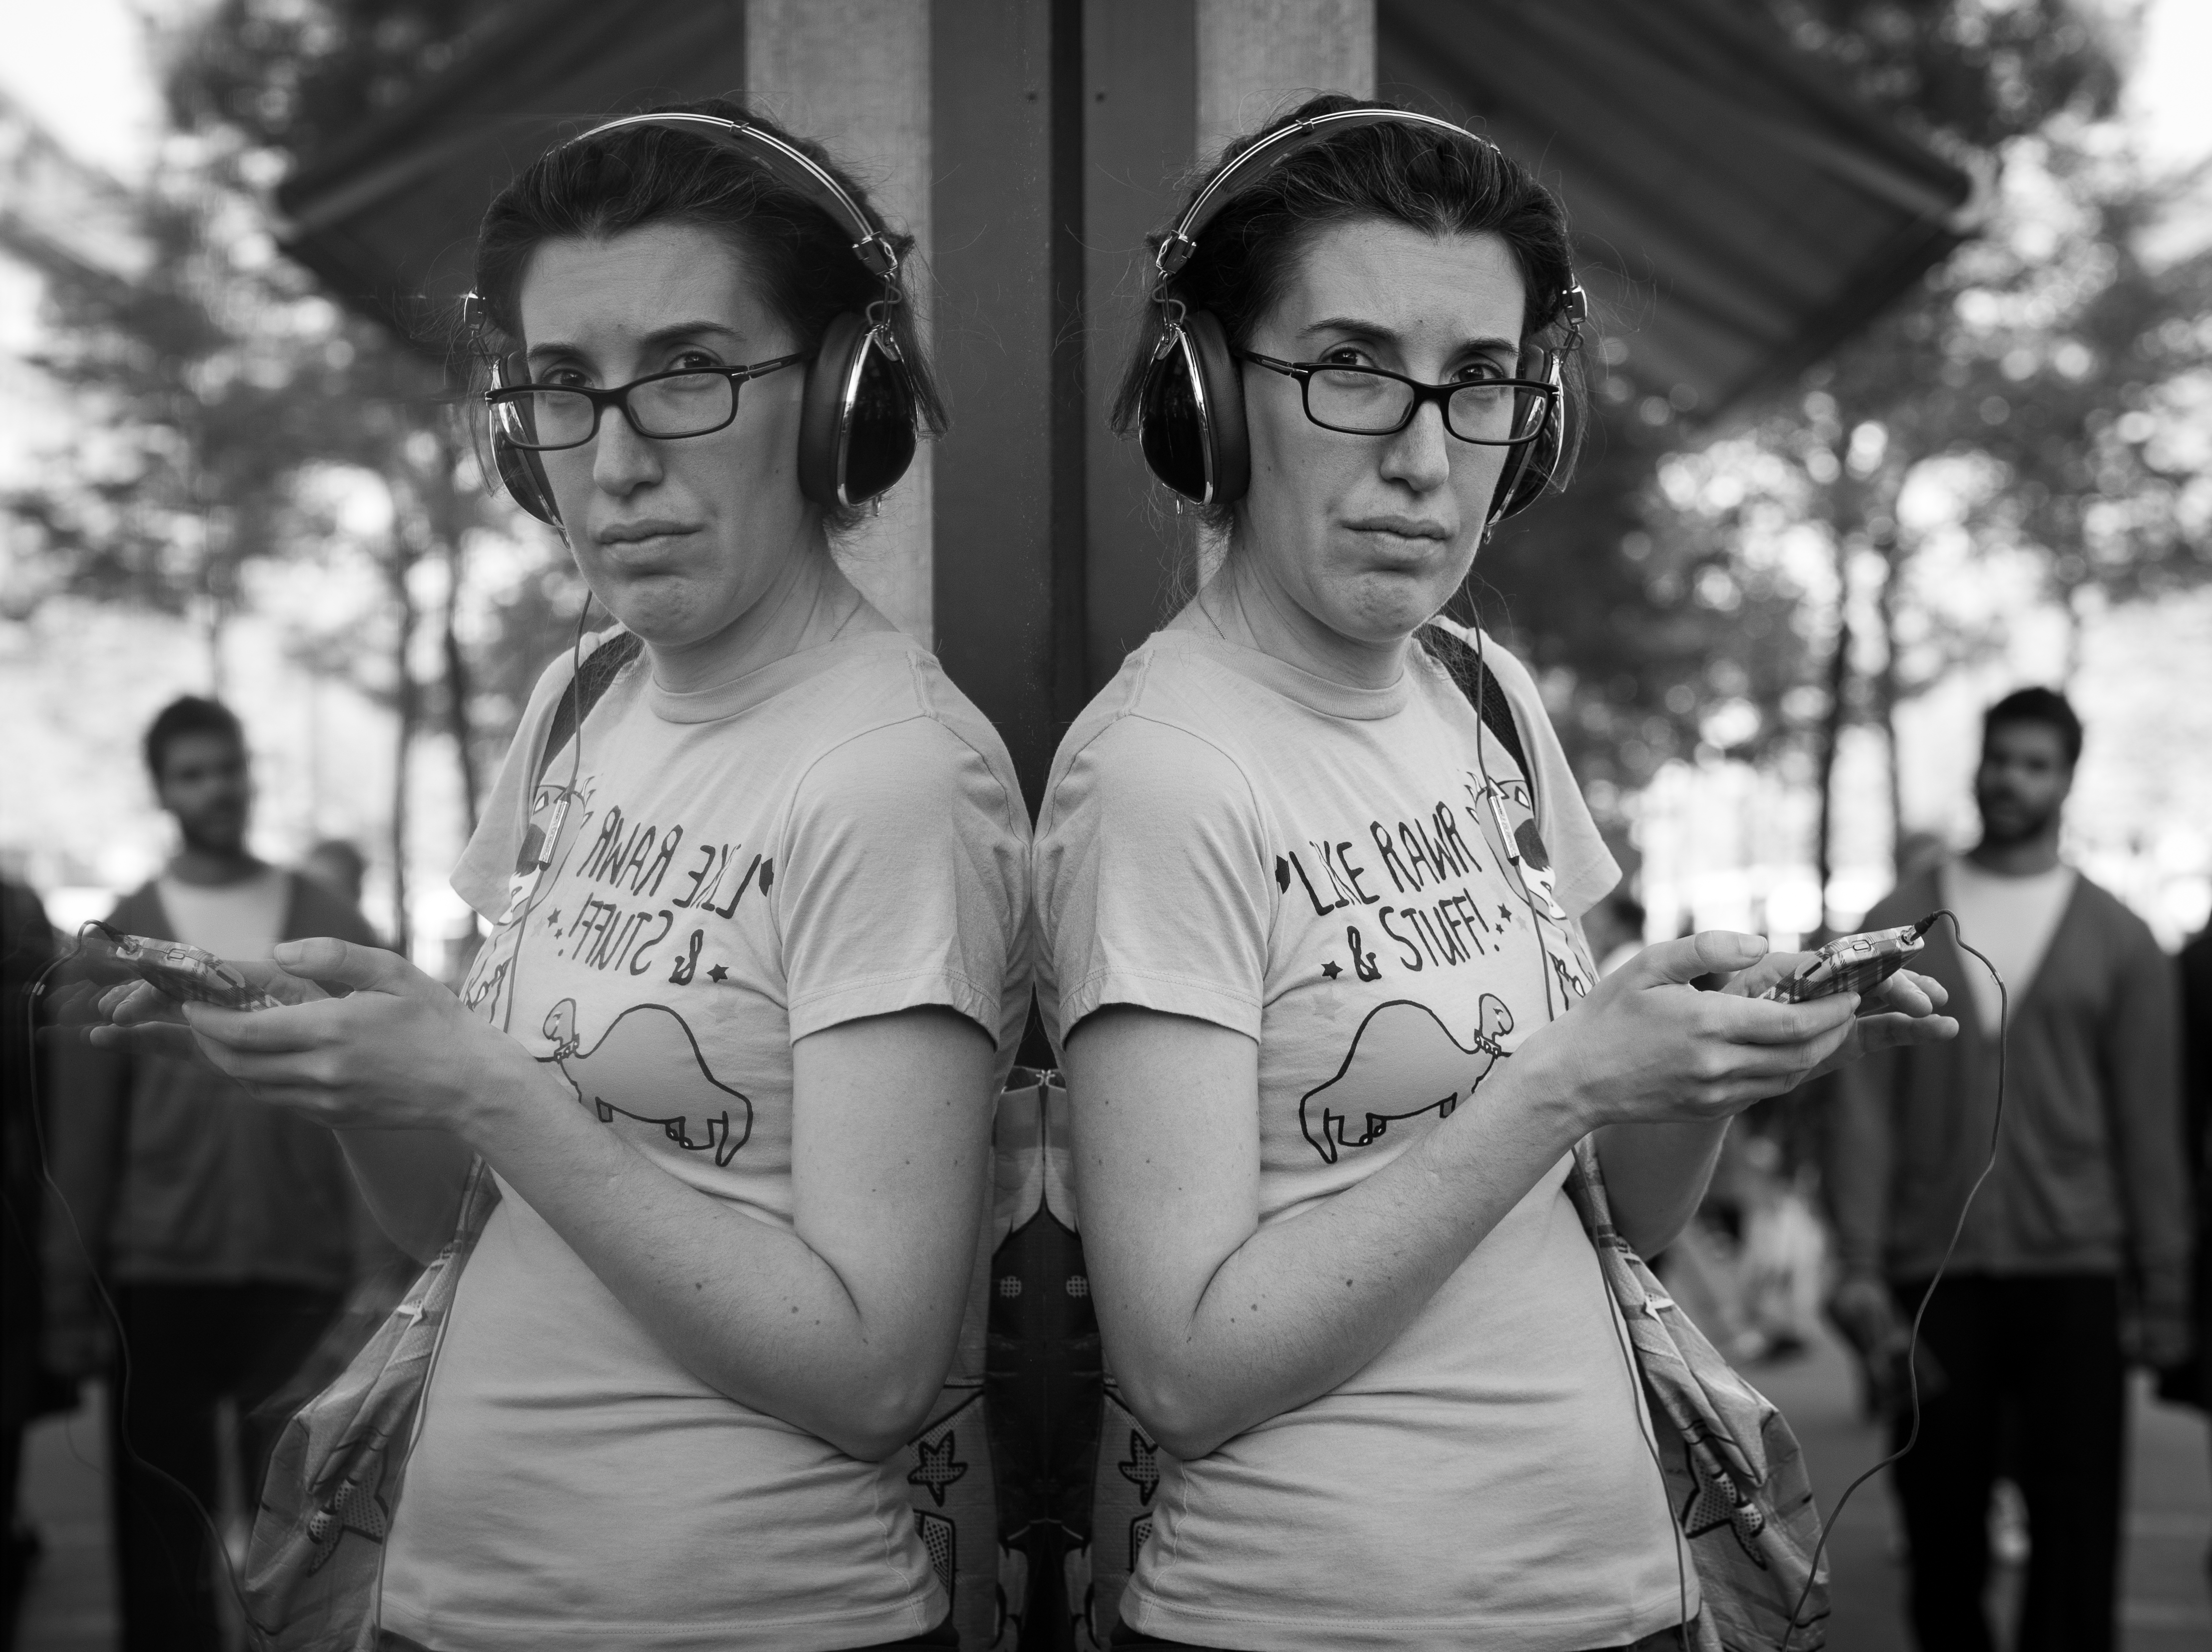
man, person, black and white, people, white, street, photography, crowd, ebook, training, black, monochrome, streetphotography, flickr, thomas, video, glasses, olympus, photograph, omd, fuji, leica, monochrom, leuthard, hcb, thomasleuthard, interaction, monochrome photography